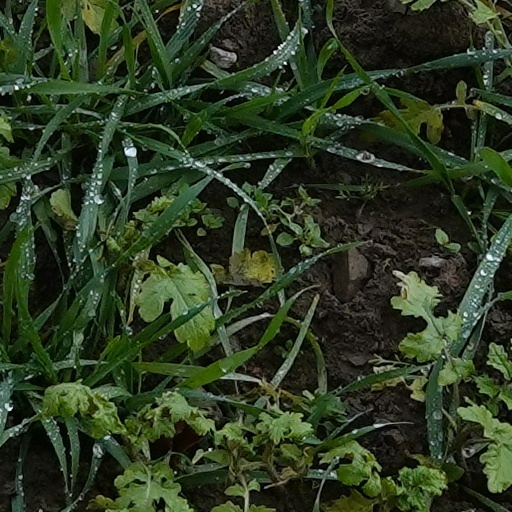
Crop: wheat